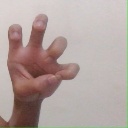
अक्षर: छ